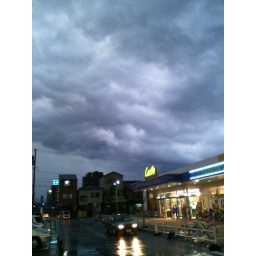
black sky over cospo